Porridge (1974 TV series)

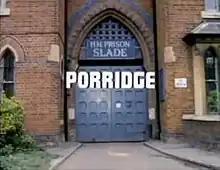
Main title, showing the main entrance to Slade prison.

Porridge is a British sitcom, starring Ronnie Barker and Richard Beckinsale, written by Dick Clement and Ian La Frenais, and broadcast on BBC1 from 1974 to 1977. The programme ran for three series and two Christmas specials. A feature film of the same name based on the series was released in 1979, after Beckinsale's death in March of that year.